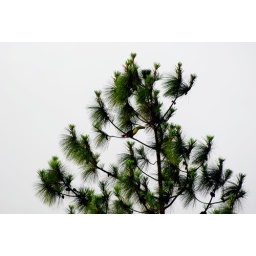
Toucan in a pine tree